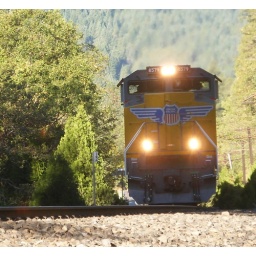
rolling through castle crags state park just before the bridge over a hiking trail